Abdulaziz

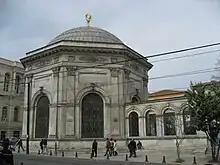
The "türbe" (mausoleum) of Sultan Mahmud II (his father) on Divan Yolu street, where Abdulaziz was also buried.

The global financial turmoil increased the importance for Britain of the sureties regarding the Ottoman tax revenues from Egypt and Sudan for the repayment of Ottoman debts to British banks. Combined with the strategically important Suez Canal which was opened in 1869, these sureties were influential in the British government's decision to occupy Egypt and Sudan in 1882, with the pretext of helping the Ottoman-Egyptian government to put down the ʻUrabi revolt (1879–1882). Egypt and Sudan (together with Cyprus) nominally remained Ottoman territories until 5 November 1914, when the British Empire declared war against the Ottoman Empire during World War I and changed the status of these territories as British protectorates (which was formally recognized by Turkey with Articles 17–21 of the Treaty of Lausanne in 1923).